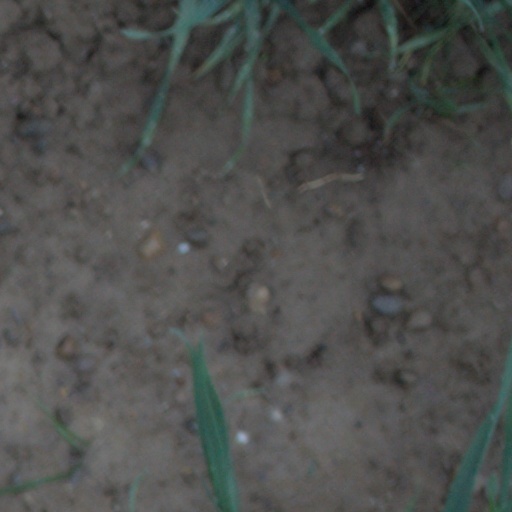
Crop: wheat